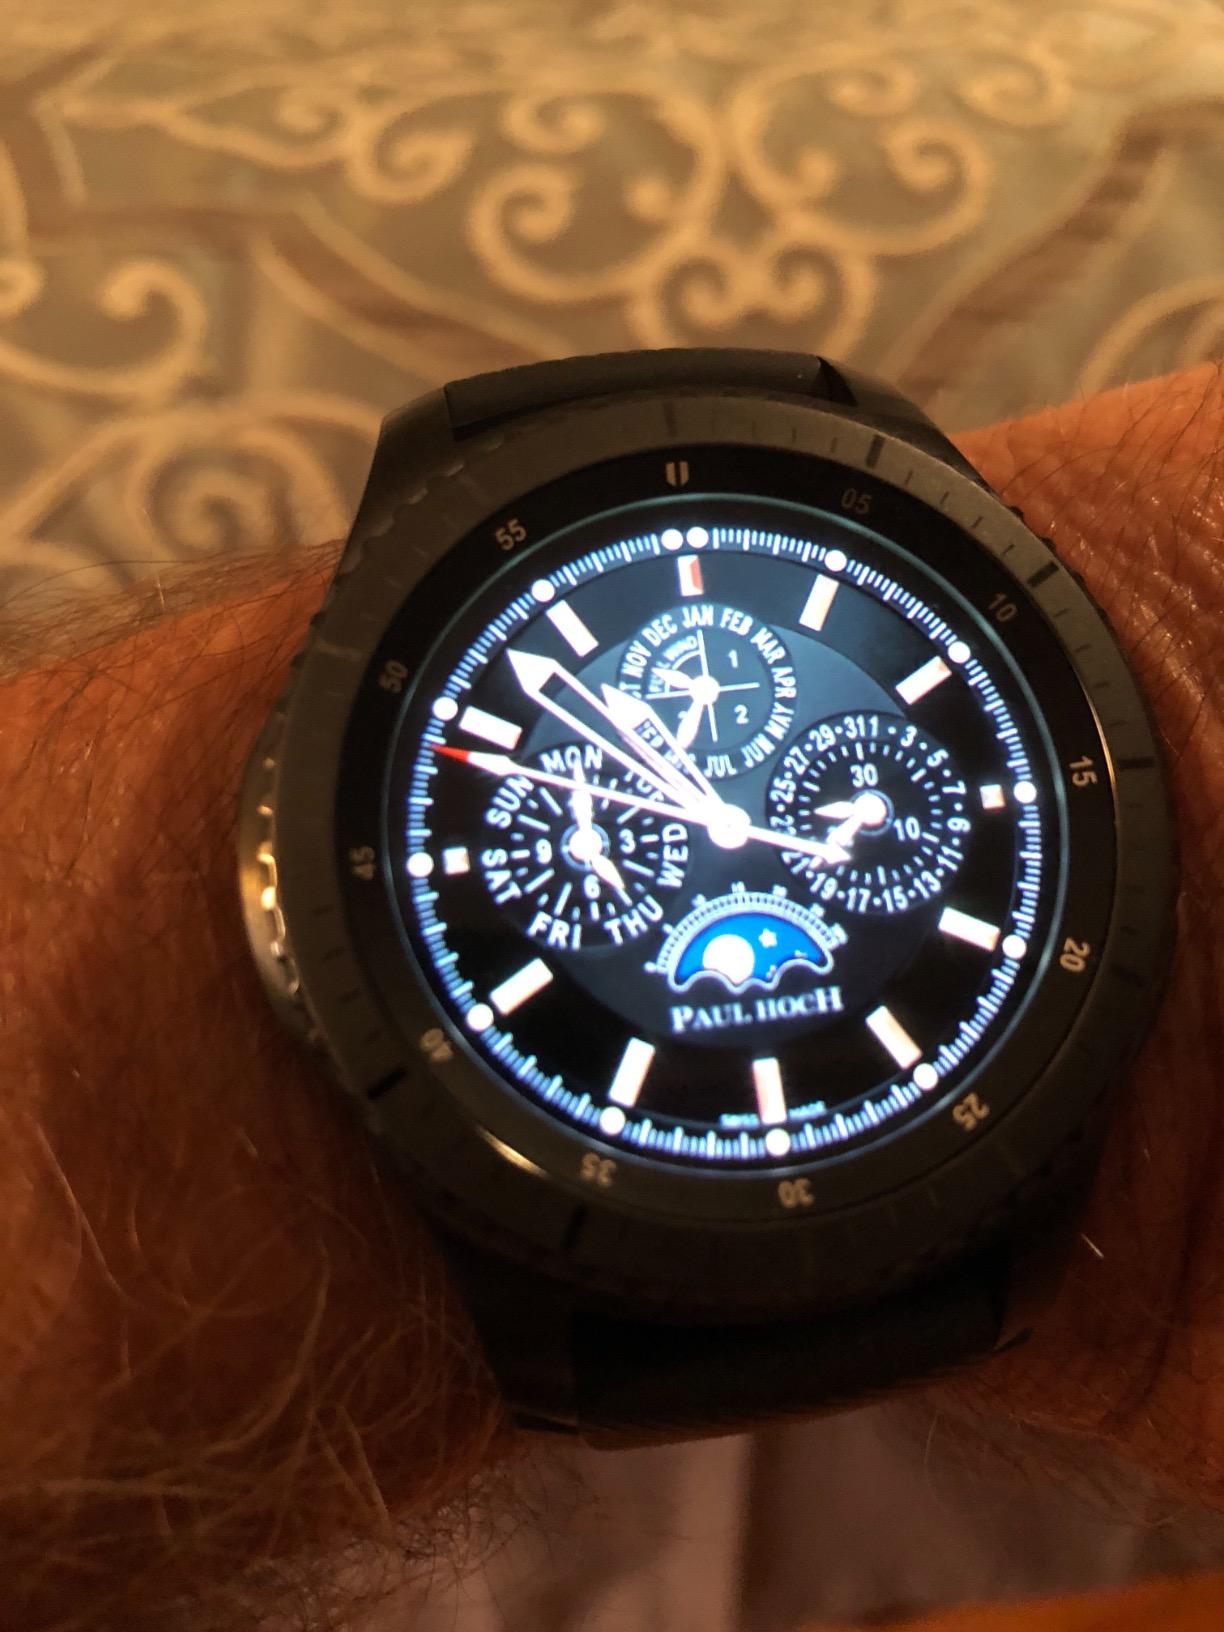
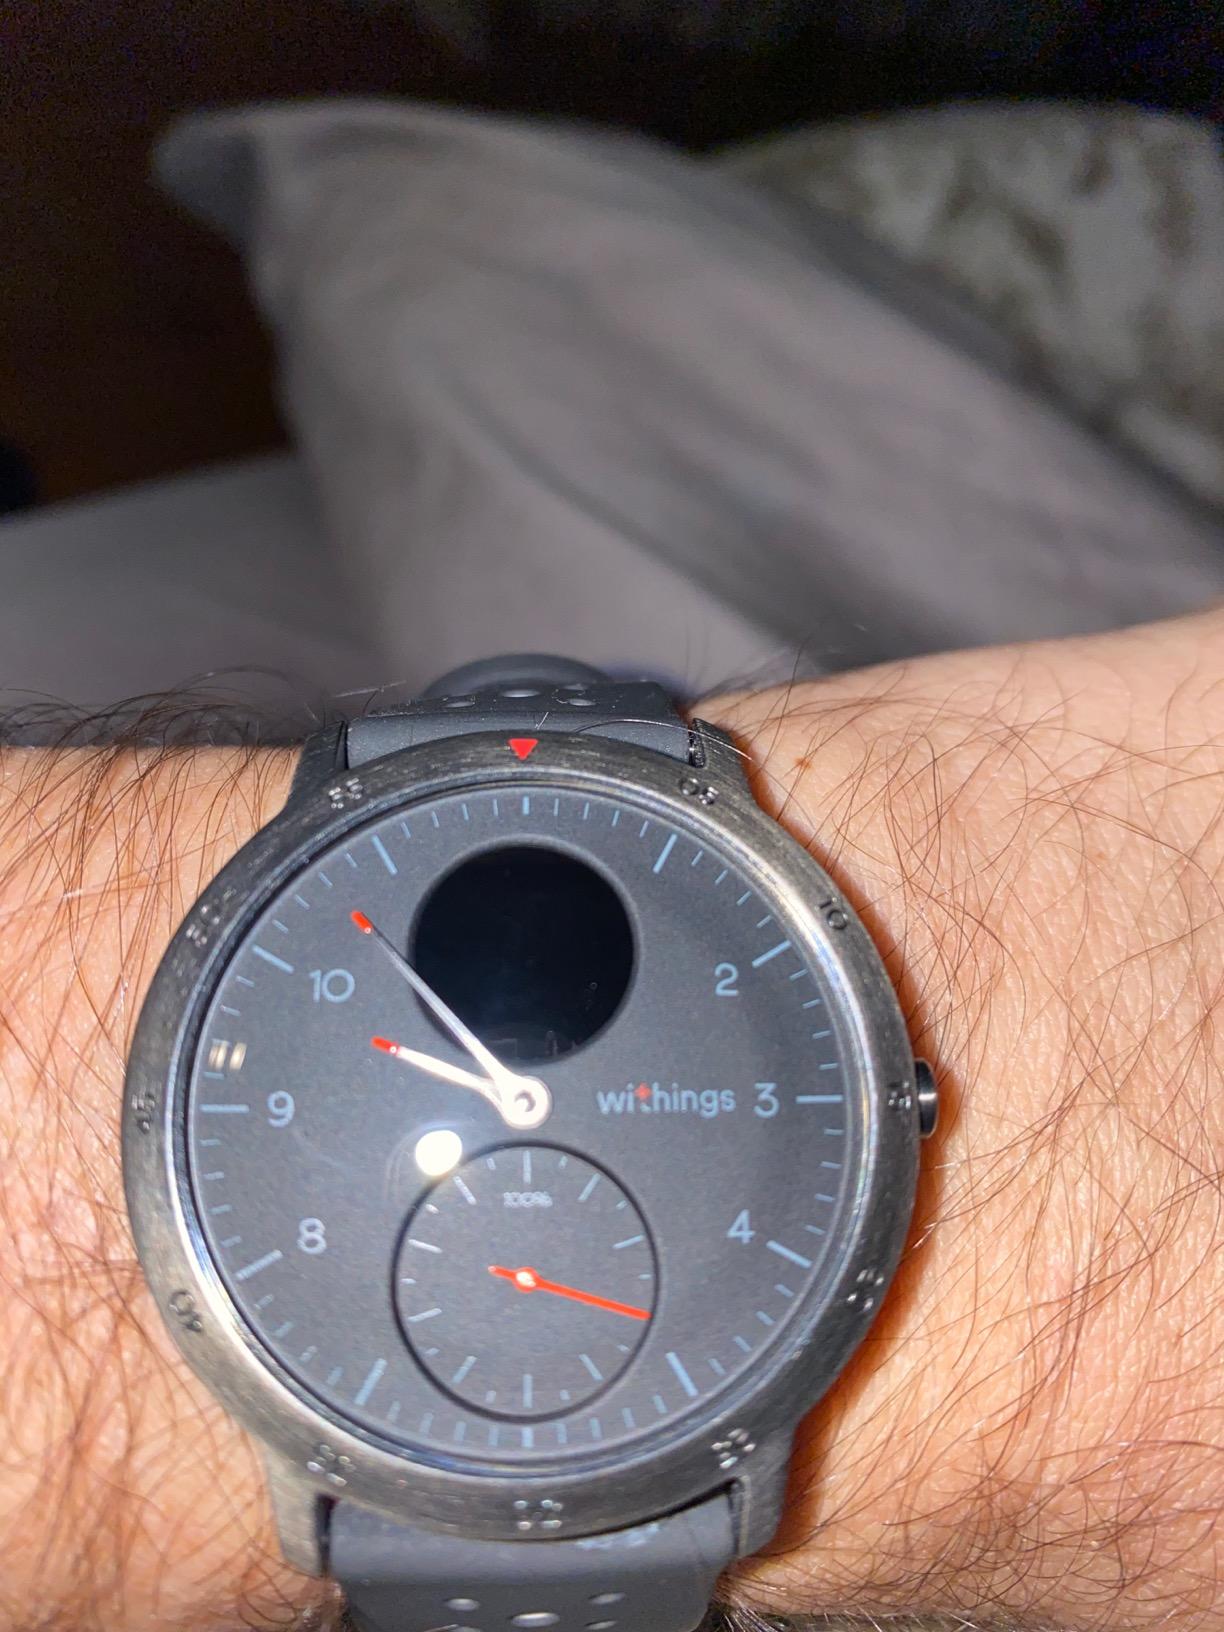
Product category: smartwatch
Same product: no